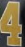
Number: 4